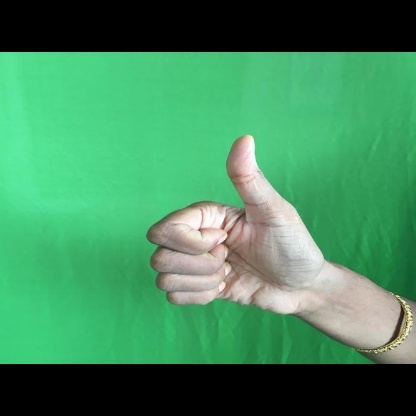
Mudra: Sikharam